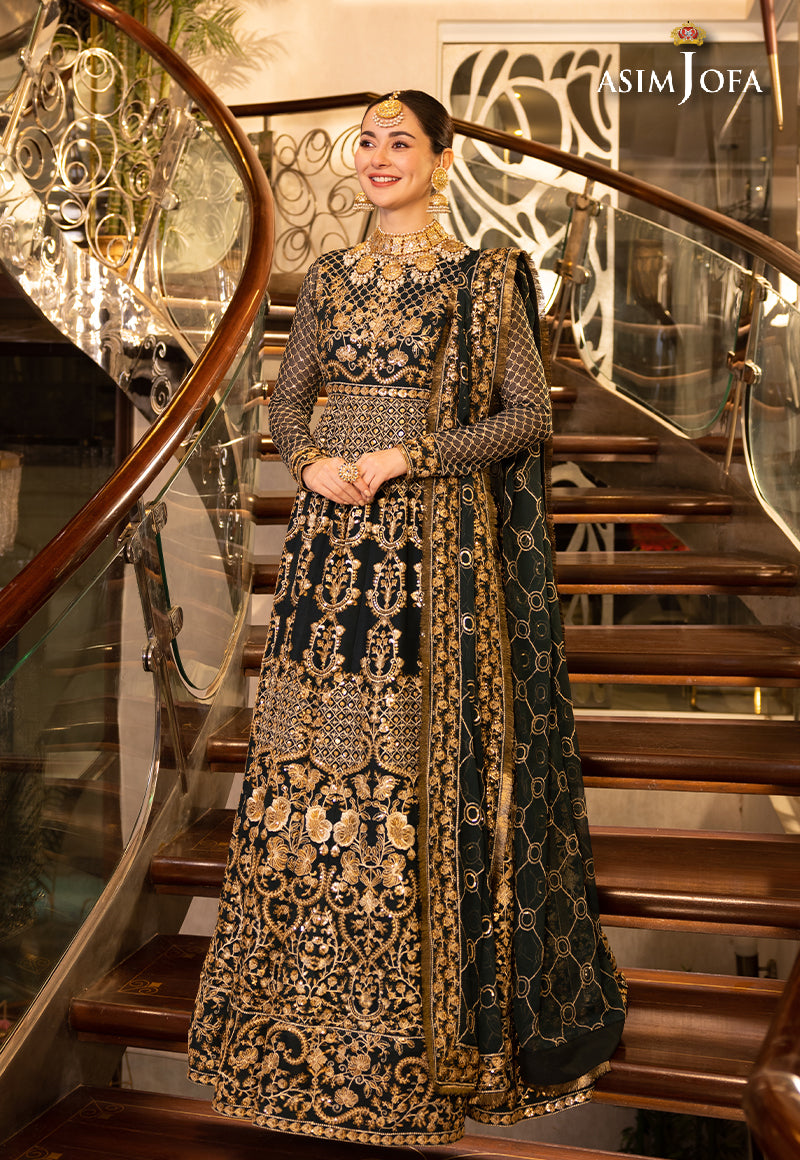
black gold embroidered lehenga